VV Emmen

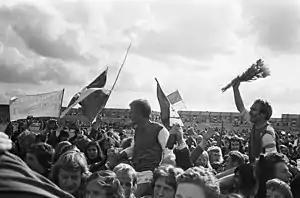
Celebrating the championship in 1975

The first championship held by VV Emmen was in 1930, winning the league of the Drenthe Football Association.